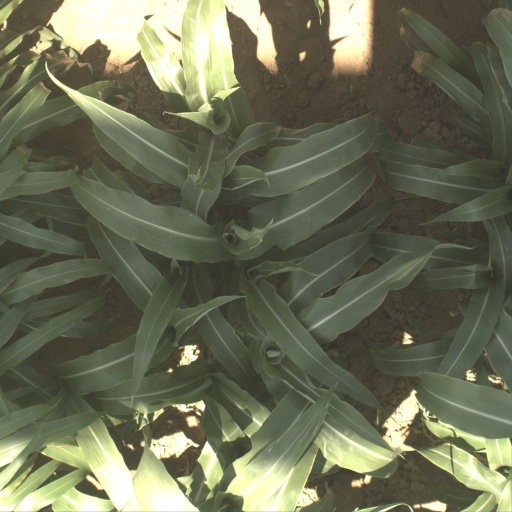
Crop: sorghum